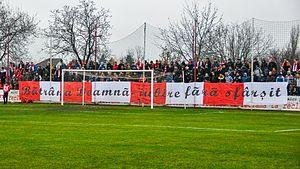
Le Stadionul Motorul est un stade de football situé à Arad en Roumanie.